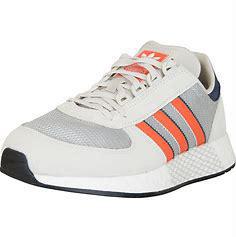
Brand: Adidas
Model: Marathon Tech